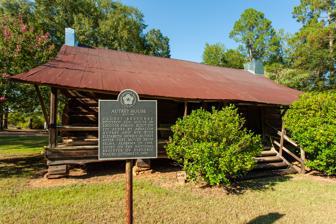
Building: Autrey House
Country: United States of America
Year built: 1849
Historic house in Louisiana, United States United States historic place Autrey House U.S. National Register of Historic Places Show map of Louisiana Show map of the United States Location Junction of LA 151 and LA 152 , about 1.1 miles (1.8 km) west of Dubach, Louisiana Coordinates 32°42′03″N 92°40′31″W / 32.70092°N 92.67539°W / 32.70092; -92.67539 Area 1.67 acres (0.68 ha) Built 1849 Built by Absalom Autrey Architectural style Dogtrot house NRHP reference No. 80001737 Added to NRHP October 20, 1980 The Autrey House , now hosting the Autrey House Museum , is a historic house located at the junction of LA 151 and LA 152 , about 1.1 miles (1.8 km) west of Dubach, Louisiana . Built in 1849 by Absalom Autrey, the house is a rare example of dog trot house , as less than ten of these houses still remain in Louisiana. The house was listed on the National Register of Historic Places on October 20, 1980. The historical building is now hosting the Autrey House Museum, a satellite property of Lincoln Parish Museum & Historical Society, which is located in the enlisted Kidd-Davis House . Looking through the central breezeway in the Autrey House that is typical of dog trot houses. See also National Register of Historic Places listings in Lincoln Parish, Louisiana Kidd-Davis House References